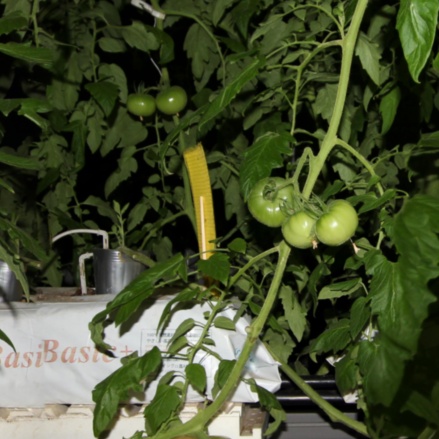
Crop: tomato